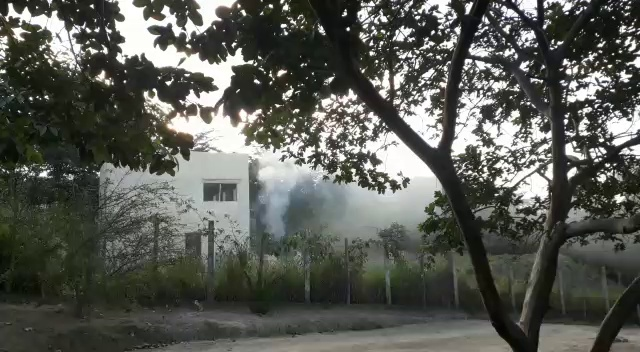
Fire: no
Smoke: yes